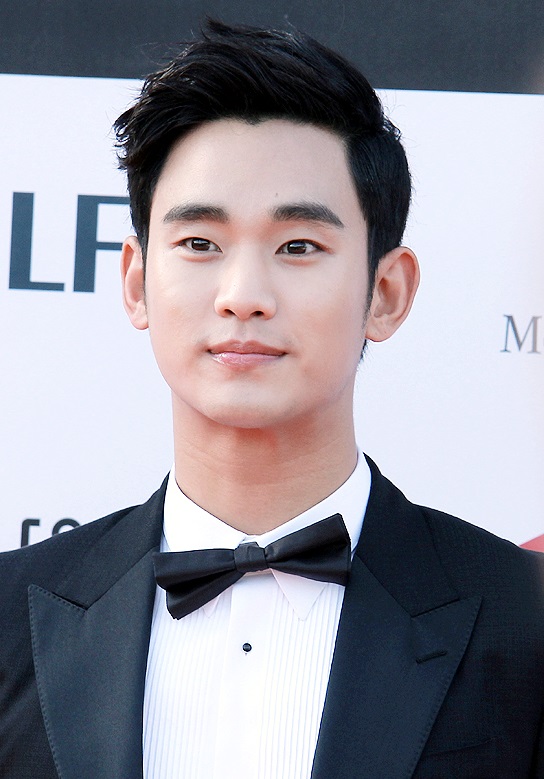
รายชื่อนักแสดงชายเกาหลีใต้

รายชื่อนักแสดงชายเกาหลีใต้นี้เป็นรายชื่อนักแสดงโทรทัศน์, ภาพยนตร์, ละครเวที และนักพากย์ชาย ชาวเกาหลีใต้ ชื่อที่แสดงเป็นชื่อที่ใช้ในวงการนักแสดง
== ก ==
* กง ยู
* แกรี (แร็ปเปอร์)|แกรี
* โก คย็อง-พโย
* Ko Chang-seok|โก ชัง-ซ๊อก
* Ko Ji-yong|โก จี-ยง
* Ko Kyu-pil|โก คิว-พิล
* Koo Ja-sung|กุ จา-ซัง
* Koo Kyo-hwan|กู เคียว-ฮวาน
== ค ==
ไฟล์:Kim Soo-hyun 2014 PaekSang Arts Awards06b.jpg|right|thumb|100px|คิม ซู-ฮย็อน
* K.Will|เค. วิลล์
* Kai (entertainer, born 1994)|ไค
* คู จุน-ย็อบ
* Kam Woo-sung|คัม อู-ซัง
* Kan Jong-wook|คัน จ็อง-อุก
* Kang Chan-hee|คัง ชาน-ฮี
* Kang Daniel|คัง แดเนียล
* คัง ดง-ว็อน
* Kang Dong-ho|คัง ดง-โฮ
* Kang Doo|คัง ดู
* Kang Eui-sik|คัง อึย-ซิก
* Kang Eun-tak|คัง อึน-ทัก
* คัง ฮา-นึล
* Kang Han-byeol|คัง ฮัน-บยอล
* คัง โฮ-ดง
* Kang Hong-seok|คัง ฮง-ซอก
* Kang Hui (actor)|คัง ฮุย
* Kang In-soo|คัง อิน-ซู
* คัง จี-ฮวัน
* Kang Ji-sub|คัง จี-ซับ
* Kang Ki-doong|คัง กิ-ด็อง
* Kang Ki-young|คัง กี-ยอง
* Kang Kyung-joon|คัง คยอง-จุน
* Kang Kyun-sung|คัง คยุน-ซอง
* คัง มิน-ฮย็อก
* Kang Nam-gil|คัง นัม-กิล
* Kang Seok-woo|คัง ซอก-อู
* คัง ซึง-ยุน
* Kang Shin-hyo|คัง ชิน-ฮโย
* Kang Shin-il|คัง ชิน-อิล
* Kang Suk-jung|คัง ซอก-จอง
* Kang Sung-hoon (singer)|คัง ซอง-ฮุน
* Kang Sung-jin|คัง ซอง-จิน
* คัง แท-โอ
* Kang Yi-seok|คัง อี-ซอก
* คังอิน
* Kangnam (singer)|คัง-นัม
* Kangta|คังตะ
* Ken (singer)|เคน
* Kevin Woo|เควิน วู
* คีย์ (นักร้อง)
* Ki Hong Lee|กี ฮง-ลี
* Ki Tae-young|กี แท-ยัง
* Kil Yong-woo|คิล ยอง-อู
* คิม จง-กุก
* Kim Bo-sung|คิม โบ-ซอง
* คิม บ็อม
* Kim Byeong-ok|คิม บยอง-อ๊ก
* Kim Byung-chul (actor)|คิม บยอง-ชอล
* Kim Byung-ki|คิม บยอง-กี
* Kim Byung-man|คิม บยอง-มัน
* Kim Byung-se|คิม บยอง-เซ
* Kim C|คิม ซี
* Kim Chang-wan|คิม ชาง-วอน
* Kim Da-hyun|คิม ดา-ฮยอน
* Kim Dae-gon (actor)|คิม แด-กอน
* Kim Dae-jin (actor)|คิม แด-จิน
* Kim Dae-myung|คิม แด-มยอง
* Kim Dong-beom|คิม ดง-บอม
* คิม ดง-ฮี
* คิม ดง-ฮยอน
* คิม ดง-จุน
* Kim Dong-wan|คิม ดง-วาน
* Kim Dong-wook|คิม ดง-อุค
* Kim Dong-young (actor)|คิม ดง-ยัง
* Kim Eui-sung|คิม อึย-ซอง
* Kim Eung-soo|คิม อึง-ซู
* Kim Hee-chan|คิม ฮี-จัง
* คิม ฮี-ช็อล
* Kim Hee-ra|คิม ฮี-รา
* Kim Hee-won|คิม ฮี-วอน
* Kim Heung-soo (actor)|คิม ฮึง-ซู
* Kim Ho-jin|คิม โฮ-จิน
* Kim Hye-seong|คิม ฮเย-ซอง
* คิม ฮย็อน-จุง
* Kim Hyun-mok|คิม ฮยอน-ม็อก
* คิม ฮย็อง-จุน
* Kim Ian|คิม เอียน
* Kim Il-woo (actor, born 1953)|คิม อิล-อู
* Kim Il-woo (actor, born 1963)|คิม อิล-อู
* Kim In-kwon|คิม อิน-ควอน
* Kim Jae-duck|คิม แจ-ดุ๊ก
* Kim Jae-wook|คิม แจ-อุค
* Kim Jae-yong|คิม แจ-ยอง
* คิม แจ-ย็อง
* คิม แจวอน
* Kim Jang-hoon|คิม จาง-ฮุน
* Kim Je-dong|คิม เจ-ดง
* คิม จ็อง-ฮุน
* Kim Ji-hoon (singer)|คิม จี-ฮุน
* คิม จี-ฮุน (นักแสดงเกิด พ.ศ. 2524)
* คิม จี-ฮุน (นักแสดงเกิด พ.ศ. 2543)
* Kim Ji-seok (actor)|คิม จี-ซอก
* Kim Ji-soo (singer, born 1990)|คิม จี-ซู
* Kim Jin-kyu (actor)|คิม จิน-กยู
* Kim Jin-pyo|คิม จิน-พโย
* Kim Jin-seong|คิม จิน-ซอง
* Kim Jin-tae (actor)|คิม จิน-แท
* Kim Jin-woo (actor)|คิม จิน-อู
* Kim Jin-woo (musician)|คิม จิน-อู
* Kim Jong-hyun (singer)|คิม จอง-ฮยอน
* Kim Jong-min|คิม จอง-มิน
* Kim Jong-soo (actor)|คิม จอง-ซู
* คิม จู-ฮ็อน
* Kim Joo-hyuk|คิม จู-ฮยอก
* Kim Joon|คิม จุน
* Kim Jun-han|คิม จุน-ฮัน
* Kim Jun-ho (comedian)|คิม จุน-โฮ
* Kim Jun-hyun (comedian)|คิม จุน-ฮยอน
* Kim Jung-hyun (actor, born 1976)|คิม จอง-ฮยอน
* คิม จ็อง-ฮย็อน
* Kim Jung-min (entertainer)|คิม จอง-มิน
* Kim Jung-tae|คิม จอง-แท
* จุน. เค
* Kim Kang-hoon|คิม คัง-ฮุน
* คิม กัง-มิน
* Kim Kang-woo|คิม คัง-อู
* Kim Kap-soo|คิม แคป-ซู
* Kim Ki-bang|คิม คี-ปัง
* Kim Ki-bum|Kim Ki-bum
* Kim Ki-hyeon|คิม คี-ฮยอน
* Kim Kiri|คิม คีรี
* Kim Kwang-kyu (actor)|คิม กวาง-คิว
* Kim Kwon|คิม ควอน
* Kim Kyu-chul|คิม คยู-ชอล
* Kim Kyu-jong|คิม คยู-จง
* Kim Kyung-nam|คิม คยอง-นัม
* Kim Min-jae (actor, born 1979)|คิม มิน-แจ
* คิม มิน-แจ
* Kim Min-jong|คิม มิน-จง
* Kim Min-joon|คิม มิน-จุน
* Kim Min-kyo|คิม มิน-เคียว
* Kim Min-kyu (actor)|คิม มิน-คยู
* Kim Min-seok (actor)|คิม มิน-ซอก
* Kim Mu-saeng|Kim Mu-saeng
* Kim Mu-yeol|คิม มู-ยอล
* Kim Myung-gon|คิม มยอง-กอน
* Kim Myung-min|คิม มยอง-มิน
* Kim Nam-gil|คิม นัม-กิล
* Kim Nam-hee|คิม นัม-ฮี
* Kim Nam-jin|คิม นัม-จิน
* คิม แร-ว็อน
* Kim Roi-ha|คิม รอย-ฮา
* คิม รยอ-อุก
* Kim Saeng-min|คิม แซง-มิน
* Kim San-ho|คิม ซาน-โฮ
* Kim Sang-ho (actor)|คิม ซัง-โฮ
* Kim Sang-jin (film director)|คิม ซัง-จิน
* Kim Sang-joong|คิม ซัง-จุง
* Kim Sang-kyung|คิม ซัง-คยอง
* Kim Se-yong|คิม เซ-ยอง
* Kim Seok (equestrian)|คิม ซอก
* Kim Seon-ho|คิม ซอน-โฮ
* Kim Seung-ho|คิม ซึง-โฮ
* Kim Seung-soo|คิม ซึง-ซู
* Kim Seung-woo|คิม ซึง-อู
* Kim Si-hoo|คิท ซี-ฮู
* Kim So-hyeong|คิม โซ-ฮยอง
* คิม ซู-ฮย็อน
* Kim Soo-ro|คิม ซู-โร
* Kim Su-hyeon|คิม ซู-ฮยอน
* Kim Suk-hoon|คิม ซอก-ฮุน
* Kim Sun-woong|คิม ซุน-อุง
* Kim Sung-cheol|คิม ซอง-ชอล
* Kim Sung-joo (entertainer)|คิม ซอง-จู
* Kim Sung-kyu (actor, born 1986)|คิม ซอง-กยู
* คิม ซ็อง-กยู
* คิม ซ็อง-คยุน
* Kim Sung-min (actor)|คิม ซอง-มิน
* Kim Sung-oh|คิม ซอง-โอ
* Kim Sung-soo (actor)|คิม ซอง-ซู
* Kim Tae-gyun (comedian)|คิม แท-กยุน
* Kim Tae-hoon (actor)|คิม แท-ฮุน
* Kim Tae-hwan (actor)|คิม แท-ฮวาน
* Kim Tae-woo (actor)|คิม แท-อู
* Kim Tae-woo (singer)|คิม แท-อู
* Kim Tai-chung|คิม ไท-ชุง
* Kim Won-hae|คิม วอน-แฮ
* Kim Won-jun|คิม วอน-จุน
* Kim Woo-bin|คิม วู-บิน
* Kim Yeon-woo|คิม ยอน-อู
* Kim Yeong-cheol (actor)|คิม ย็อง-ชอล
* Kim Yo-han (singer)|คิม โย-ฮัน
* Kim Yong-gun|คิม ย็อง-กัน
* Kim Yong-hee (actor)|คิม ยง-ฮี
* Kim Yong-man (comedian)|คิม ยง-มัน
* Kim Yoon-seok|คิม ยุน-ซอก
* Kim Young-chul (comedian)|คิม ยอง-ชอล
* Kim Young-dae|คิม ยอง-แด
* Kim Young-ho (actor)|คิม ยอง-โฮ
* Kim Young-jae (actor, born 1975)|คิม ยอง-แจ
* Kim Young-jae (actor, born 1995)|คิม ยอง-แจ
* Kim Young-hoon|คิม ยอง-ฮุน
* Kim Young-kwang (actor)|คิม ยอง-กวัง
* Kim Yu-seok|คิม ยู-ซอก
* Kino (singer)|คิโนะ
* Kwak Do-won|ควัก โด-วัน
* Kwak Dong-yeon|ควัก ดง-ยุน
* Kwak Hee-sung|ควัก ฮี-ซุง
* Kwak Jung-wook|ควัก จุง-อุก
* Kwak Si-yang|ควัก ซี-ยัง
* Kwon Hae-hyo|ควอน แฮ-ฮโย
* Kwon Hwa-woon|ควอน ฮวา-อุน
* Kwon Hyeok-soo (voice actor)|ควอน ฮยอก-ซู
* Kwon Hyuk (actor)|ควอน ฮยอก
* Kwon Hyuk-soo (actor)|ควอน ฮยุก-ซู
* Kwon Hyun-bin|ควอน ฮยอน-บิน
* Kwon Hyun-sang|ควอน ฮยอน-ซัง
* Kwon Oh-joong|ควอน โอ-จุง
* คว็อน ซัง-อู
* Kwon Soo-hyun (actor)|ควอน ซู-ฮยอน
* Kwon Yul (actor)|ควอน ยูล
== จ ==
* จี ชัง-อุก
* จี.โอ (นักร้อง)|จี.โอ
* จี จิน-ฮี
* Gi Ju-bong|จี จู-บ็อง
* จี ซ็อง
* จู ซัง-อุก
* แจจุง
* แจฮย็อน
== ช ==
* ชิน ซ็อง-รก
* ชัง กึน-ซ็อก
* ชัง ฮย็อก
* ช็อง อิล-อู
== ซ ==
* ซง จุง-กี
== ย ==
* ยอ จิน-กู
* ยู ซึง-โฮ
==อ==
ไฟล์:“잘생김 끝판왕”…안재현, 하얀 뱀파이어 비주얼.jpg|alt=|thumb|108x108px|Ahn Jae-hyun|อัน แจ-ฮยอน
* อี ดง-ก็อน
* อี ท็อก-ฮวา
* อี ซึง-กี
* Ahn Bo-hyun|อัน โบ-ฮยอน
* อัน โด-กยู
* Ahn Dong-goo|อัน ดง-กู
* Ahn Gil-kang|อัน กิล-คัง
* Ahn Hyo-seop|อัน ฮโย-ซอบ
* Ahn Jae-hong (actor)|อัน แจ-ฮง
* Ahn Jae-hwan|อัน แจ-ฮวาน
* Ahn Jae-hyo|อัน แจ-ฮโย
* อัน แจ-ฮย็อน
* Ahn Jae-mo|อัน แจ-โม
* Ahn Jae-wook|อัน แจ-อุค
* Ahn Ji-ho (actor)|อัน จี-โฮ
* Ahn Ji-hwan|อัน จี-ฮวาน
* Ahn Nae-sang|อัน แน-ซัง
* Ahn Se-ha|อาน เซ-ฮา
* Ahn Seung-gyun|อัน ซึง-กยุน
* Ahn Suk-hwan|อัน วุก-ฮวาน
* Ahn Sung-ki|Ahn Sung-ki
* Ahn Woo-yeon|อัน วู-ยอน
* Ahn Yong-joon|อัน ยอง-จุน
* Alex Chu|อเล็กซ์ ชู
* Alexander Lee (entertainer)|อเล็กซานเดอร์ ลี
* Allen Kim|อัลเลน คิม
* โอ มัน-ซ็อก
* แอนดี้ ลี
== ฮ ==
* ฮาฮา
* ฮย็อน บิน
* ฮวัง ช็อง-มิน
== อ้างอิง ==
หมวดหมู่:นักแสดงเกาหลีใต้